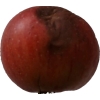
Label: Apple 17